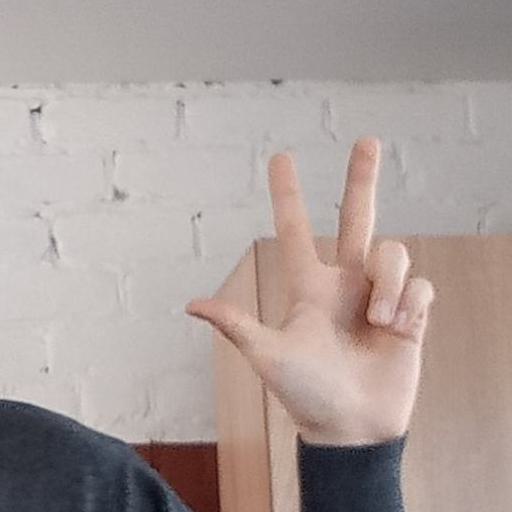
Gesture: three2